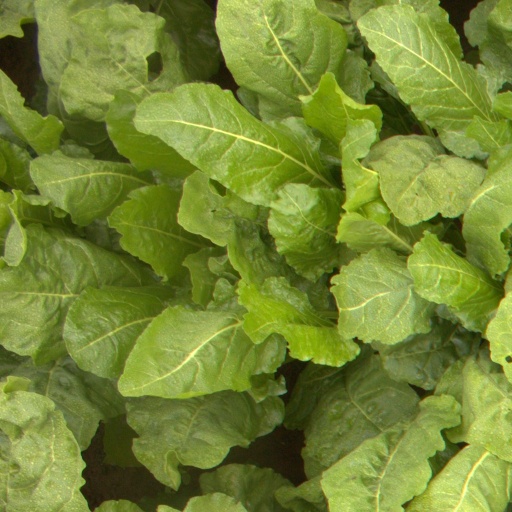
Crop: sugar beet